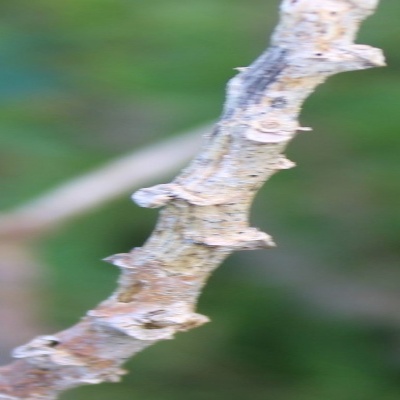
Crop: Cassava
Condition: bacterial blight